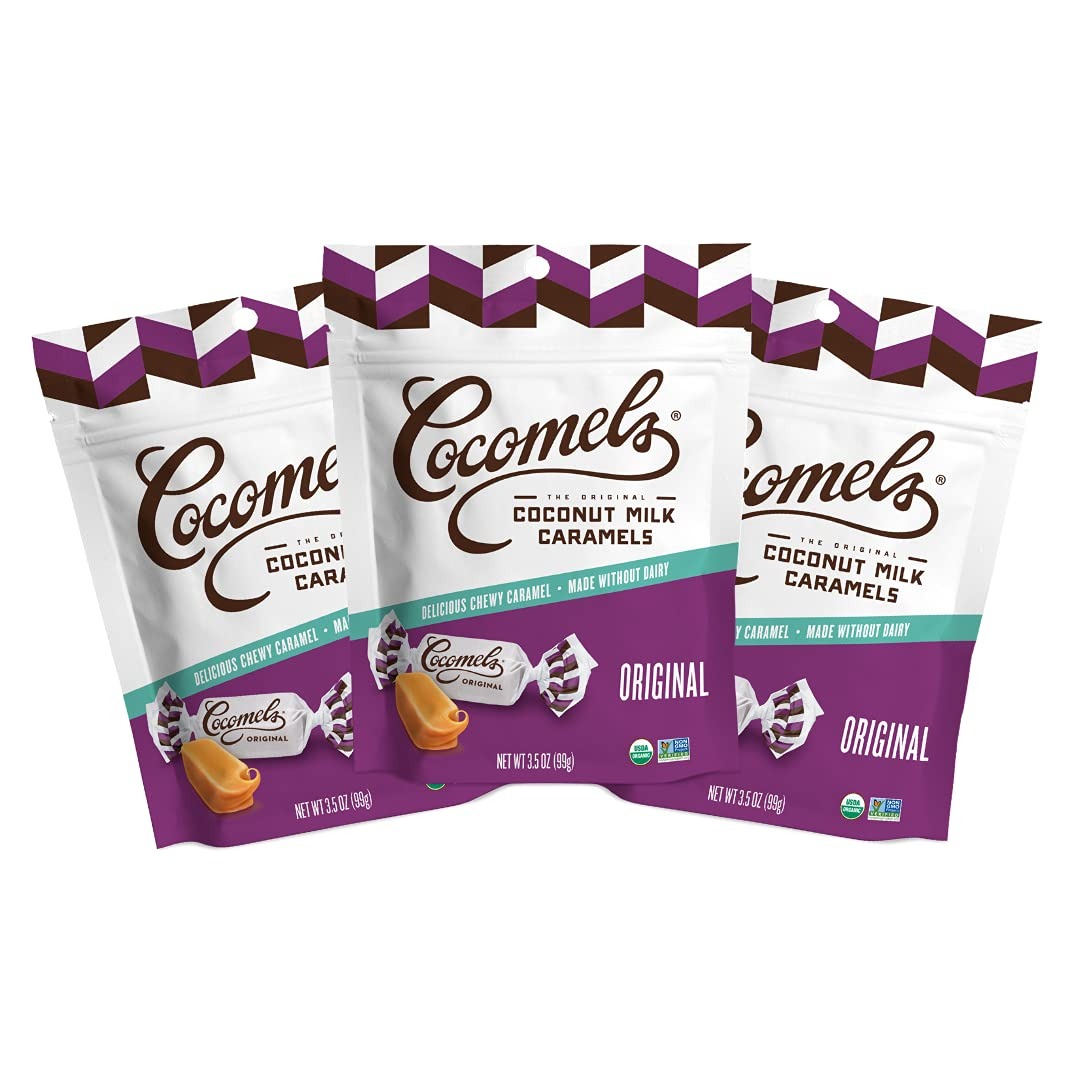
Item Name: Cocomels Original Coconut Milk Caramels, 3.5 oz, 3 Pack, Dairy Free, Vegan, Organic
Bullet Point 1: THE ORIGINAL COCONUT MILK CARAMEL: 3 x 3.5oz pouches of individually wrapped creamy coconut milk caramel. Snackable, caramel chews are a delicious, dairy free candy option with 30% less sugar than traditional caramel!
Bullet Point 2: NO SCARY INGREDIENTS: better for you caramel candy made with real ingredients. Original Cocomels are made with organic, non GMO ingredients, creating a smooth caramel for all to enjoy. A low sugar candy option so indescribably delicious, you won't even know they're dairy free!
Bullet Point 3: SHARABLE SNACKING: resealable pouches make for the perfect on the go sweet treat, whether your sharing or savoring alone. Stash a bag of Cocomels in your desk or add to your lunchbox for an unreal candy dessert!
Bullet Point 4: ALWAYS: Dairy free candy, gluten free candy, non GMO candy, with no cholesterol and no high fructose corn syrup. Cocomels are plant based, vegan-friendly, Kosher candy, and allergy friendly. A better for you candy option for those with special dietary needs or those looking for a sweet treat.
Bullet Point 5: YUM FOR EVERYONE: what better way to share joy than to share what you love most with others. Especially candy. That’s why we made Cocomels supremely shareable – diet friendly candy, allergen friendly candy, free from the bad stuff and, most importantly, indescribably delicious!
Product Description: The deliciousness is limitless with our original coconut milk caramels. So, tear open a bag and try not to eat all of them in one sitting. Or better yet, share them with friends, family…just not your dog!
Value: 10.5
Unit: Ounce

Price: 5.29